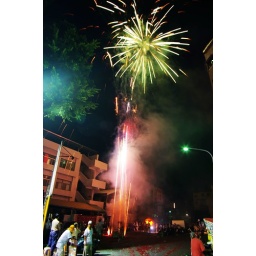
a flower in the sky